Indie sleaze

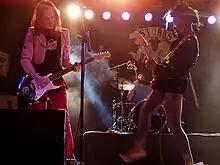
Indie rock band the Noisettes in 2006

Indie sleaze fashion was characterized by traits of 1970s and 1980s fashion, in addition to grunge fashion, which Daniel Rodgers of "Dazed" described as "grubby, maximalist, and performatively vintage" and by "NME"s El Hunt as being defined by a sense of "chaotic spontaneity", The style was particularly popular amongst the hipster subculture. "Vice"s Arielle Richards described indie sleaze as a combination of other trends and styles, such as twee, scene, and electropop; "NME"s El Hunt wrote that indie sleaze was defined by a sense of "chaotic spontaneity".